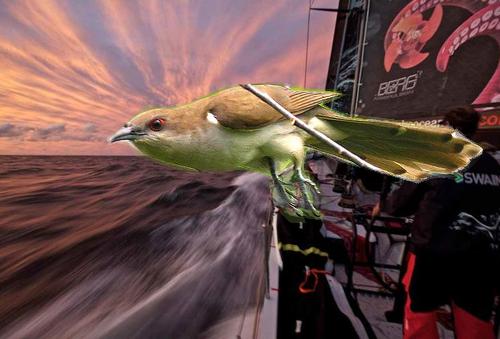
Bird species: Black_billed_Cuckoo
Bird type: landbird
Background: water